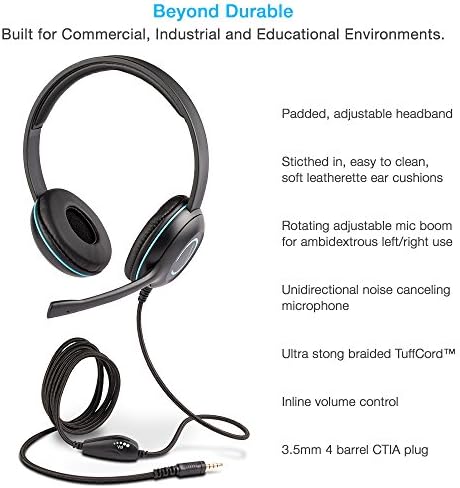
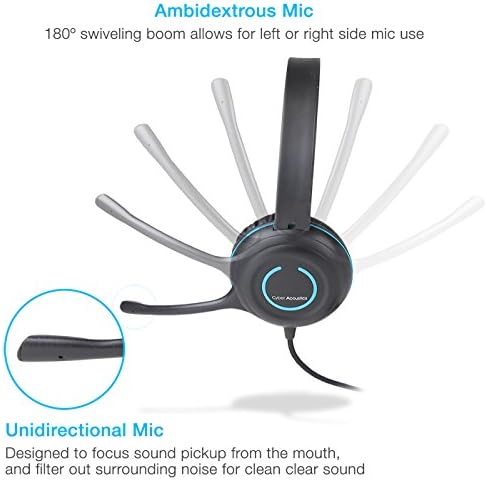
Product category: headphones
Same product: yes